Edward Cronjager

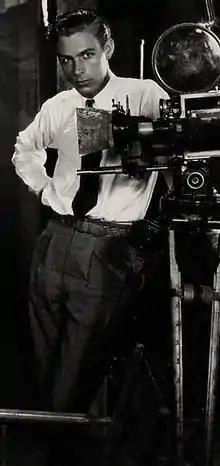
Cronjager on the set of the 1928 film "Moran of the Marines"

Edward Cronjager (21 March 1904 – 15 June 1960) was an American cinematographer whose career spanned from the silent era through the 1950s. He came from a family of cinematographers, with his father, uncle, and brother all working in the film industry behind the camera. His work covered over 100 films and included projects on the small screen towards the end of his career. He filmed in black and white and color mediums, and his work received nominations for seven Academy Awards over three decades, although he never won the statue.